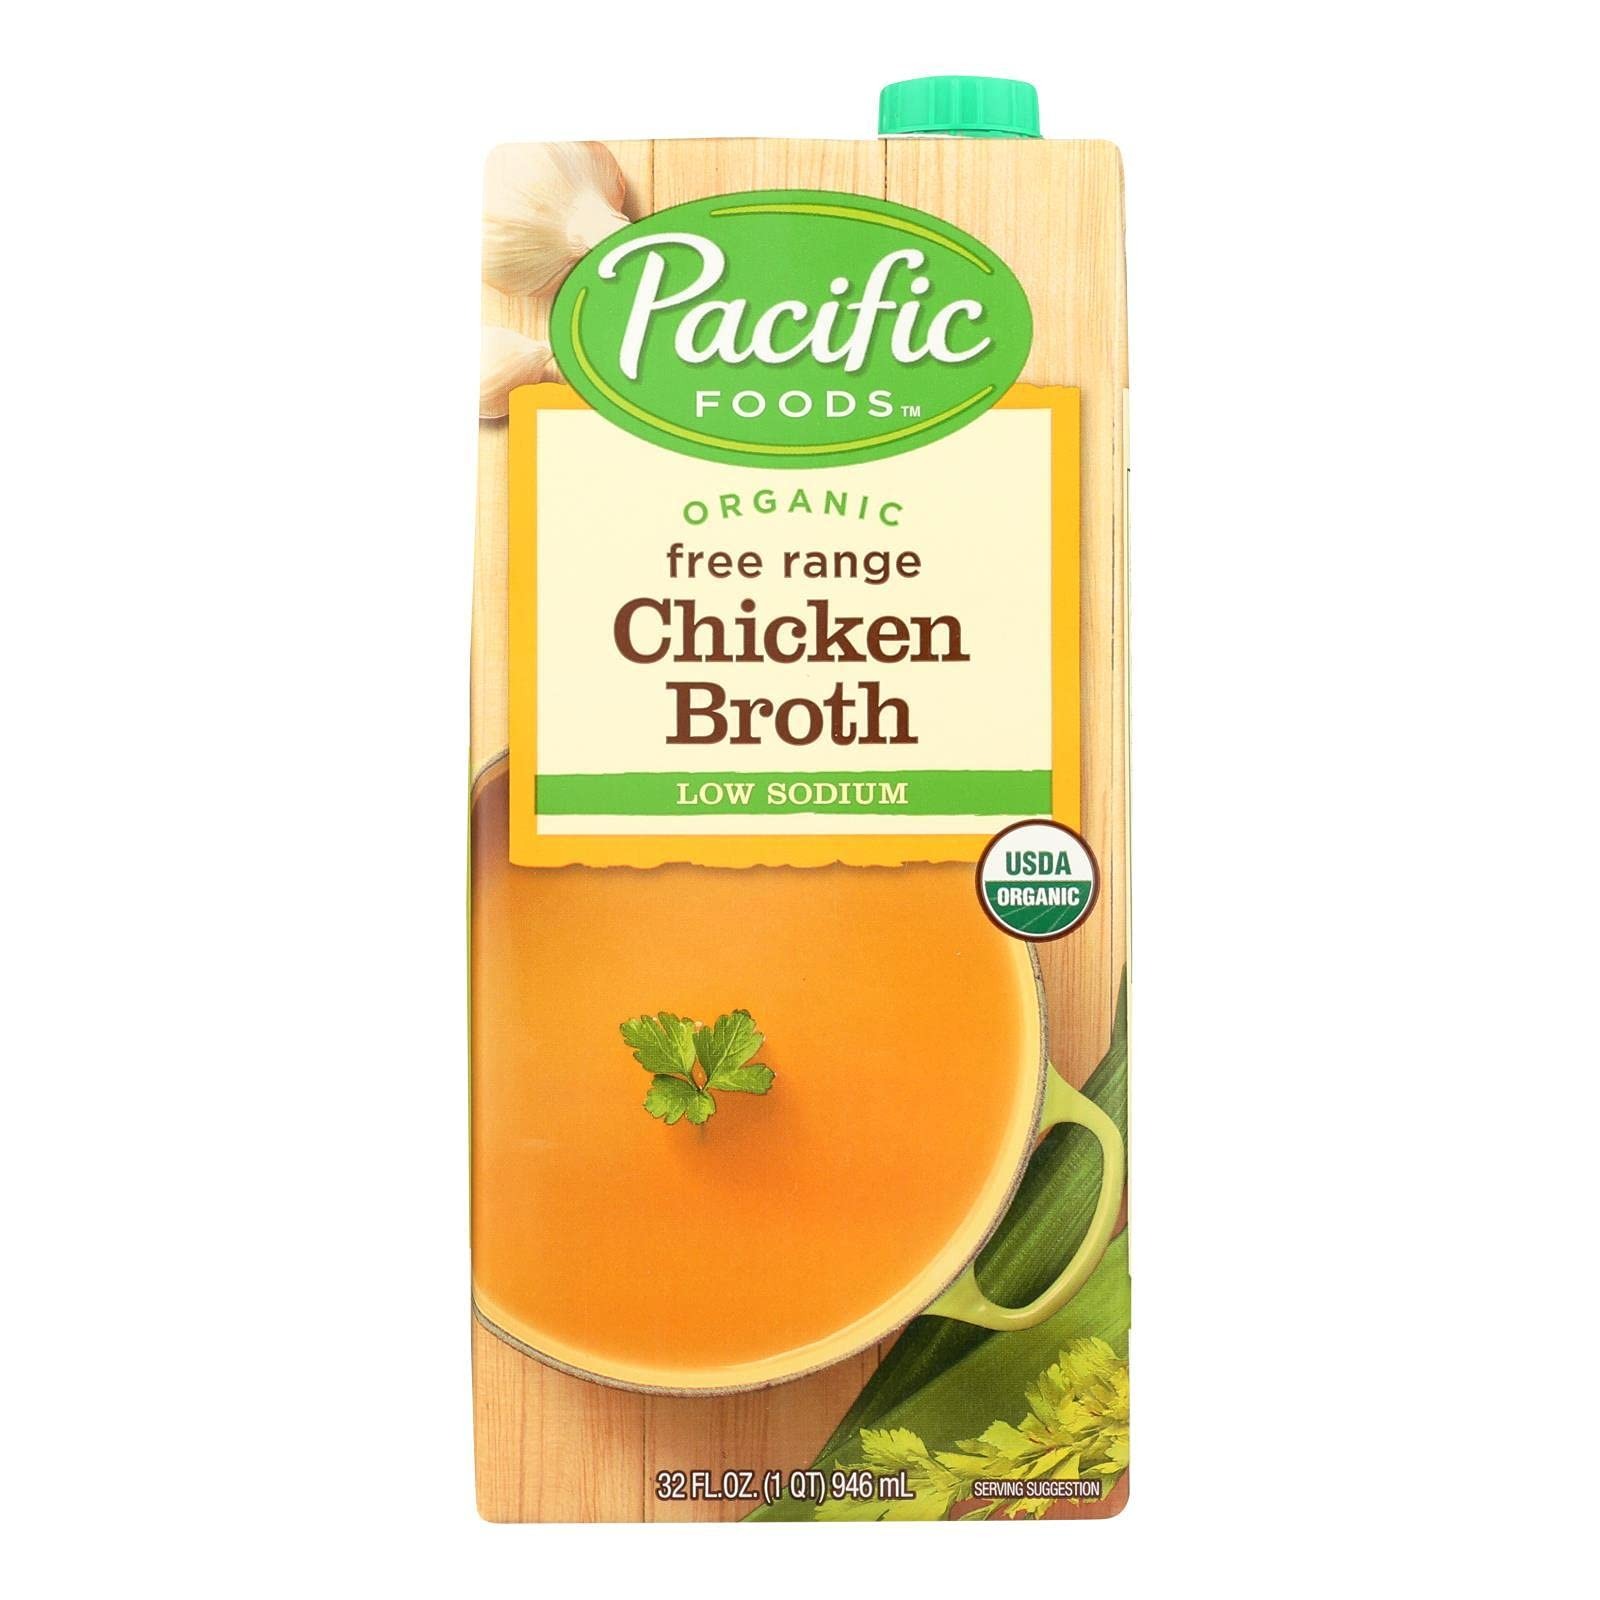
Item Name: PACIFIC FOODS BROTH CHKN LS, 32 OZ, PK- 12
Value: 1.0
Unit: Count

Price: 88.11